Hitopadesha

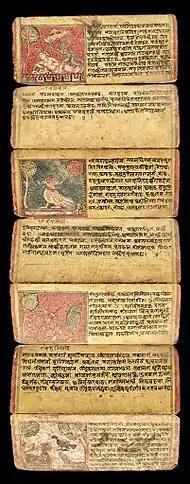
Nepalese manuscript of the "Hitopadesha", c.1800

Hitopadesha (Sanskrit: हितोपदेशः, IAST: "Hitopadeśa", "Beneficial Advice") is an Indian text in the Sanskrit language consisting of fables with both animal and human characters. It incorporates maxims, worldly wisdom and advice on political affairs in simple, elegant language, and the work has been widely translated.